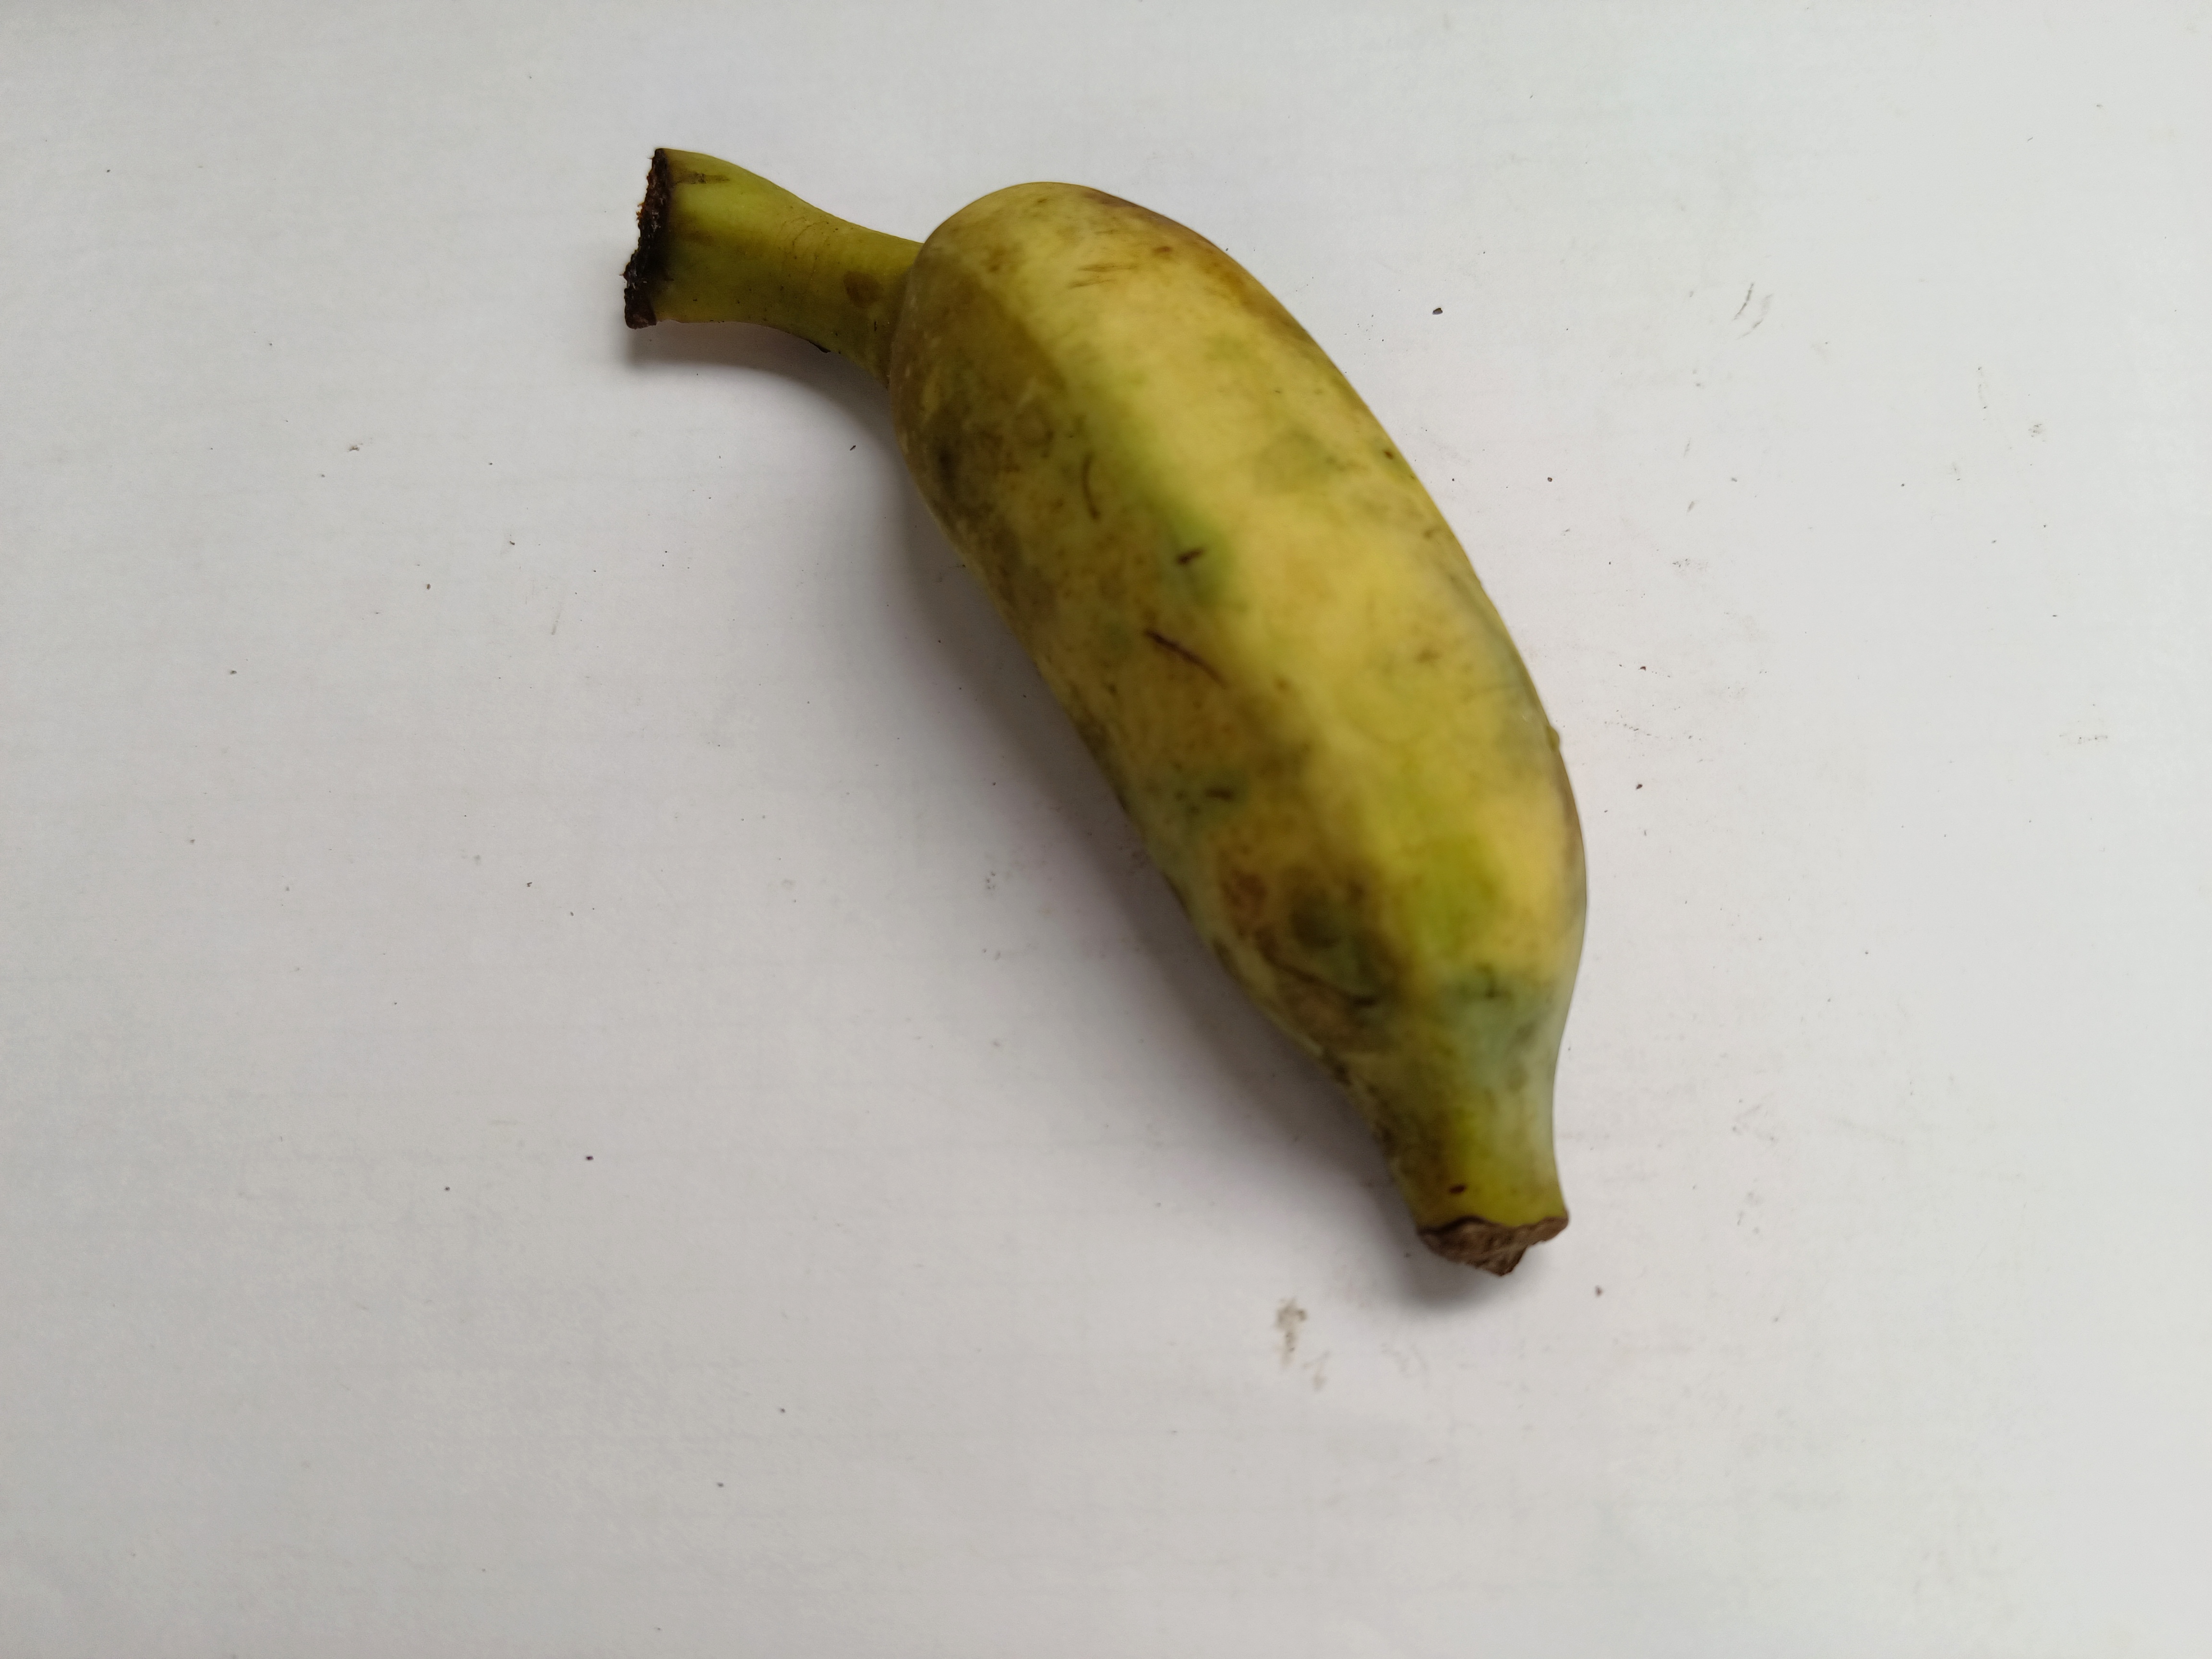
Banana variety: Deshi